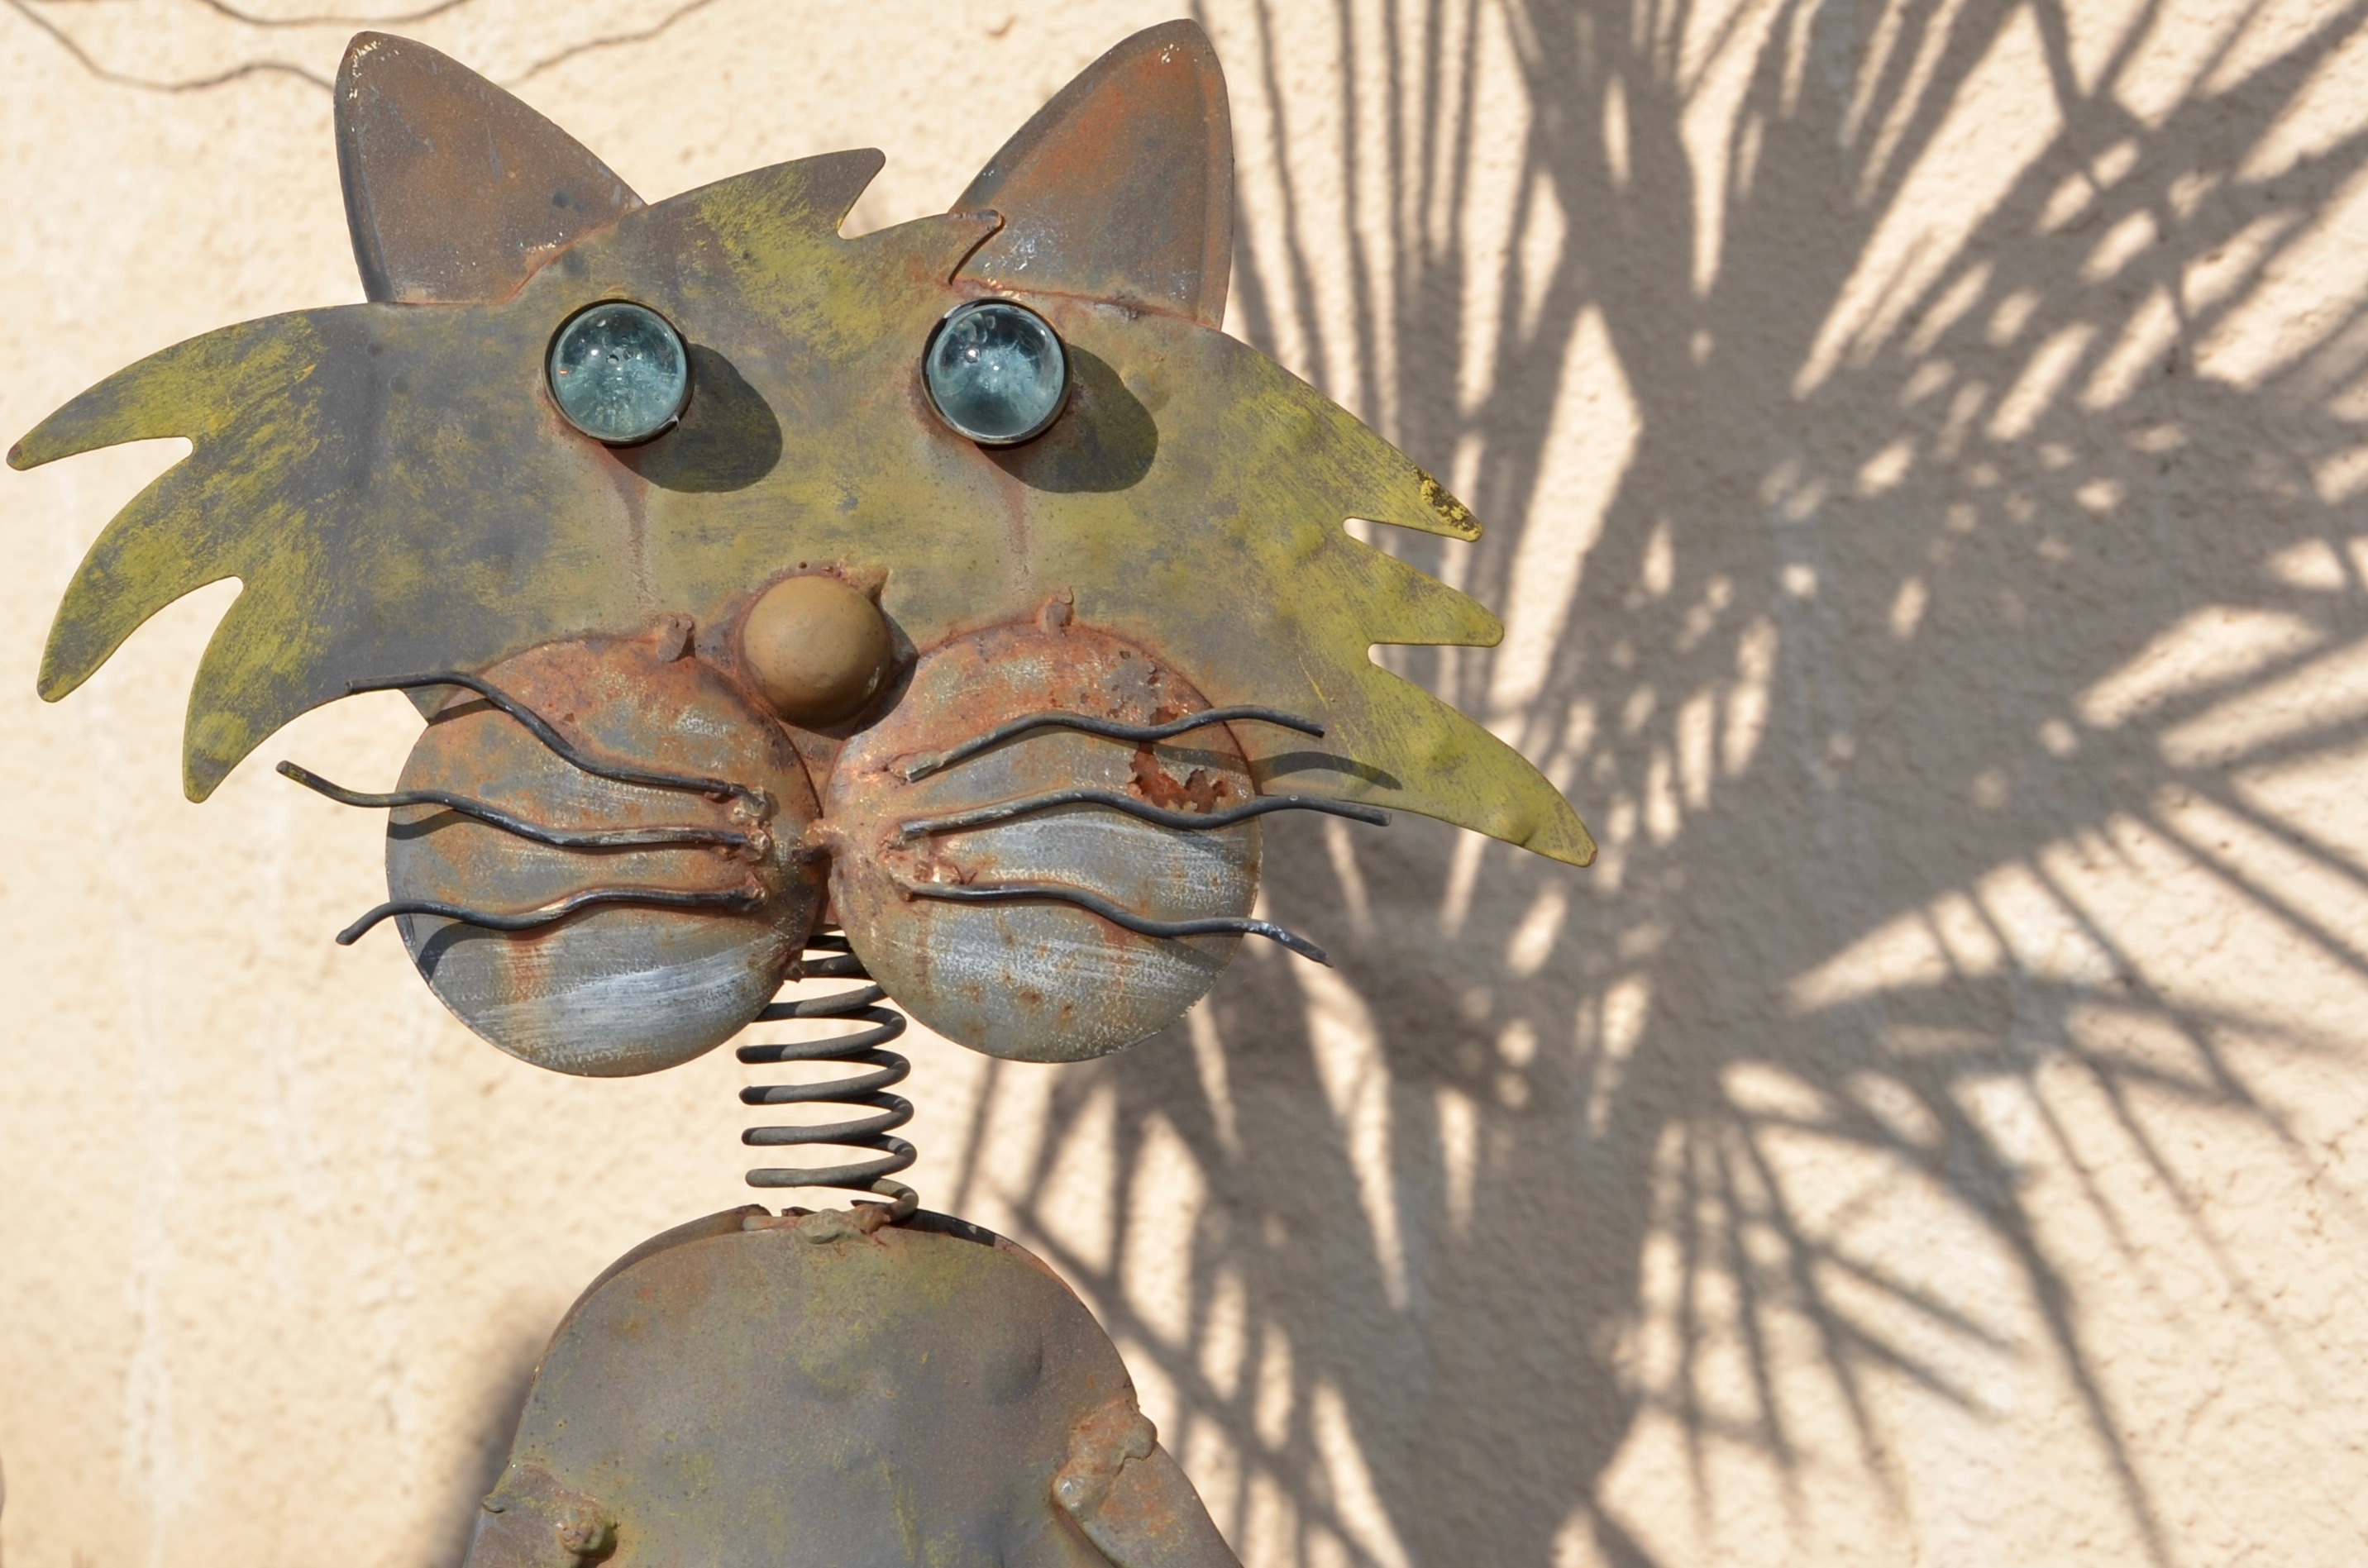
leaf, flower, sculpture, carving, costume